Carlos Loyzaga

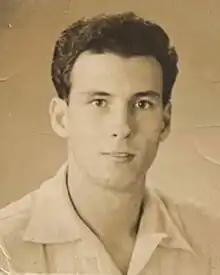
Loyzaga in 1954

Carlos "Caloy" Loyzaga y Matute (August 29, 1930 – January 27, 2016) was a Filipino basketball player, coach and politician. He was the most dominant basketball player of his era in the Philippines and is considered as the greatest Filipino basketball player of all time. As a member of the Philippine national team. Loyzaga was a two-time Olympian (1952, 1956) and led the Philippines to bronze at the 1954 FIBA World Championship, where he was named to the All-Tournament second team.